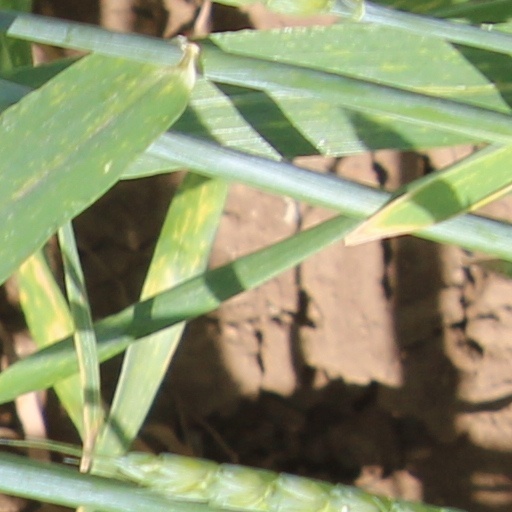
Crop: wheat